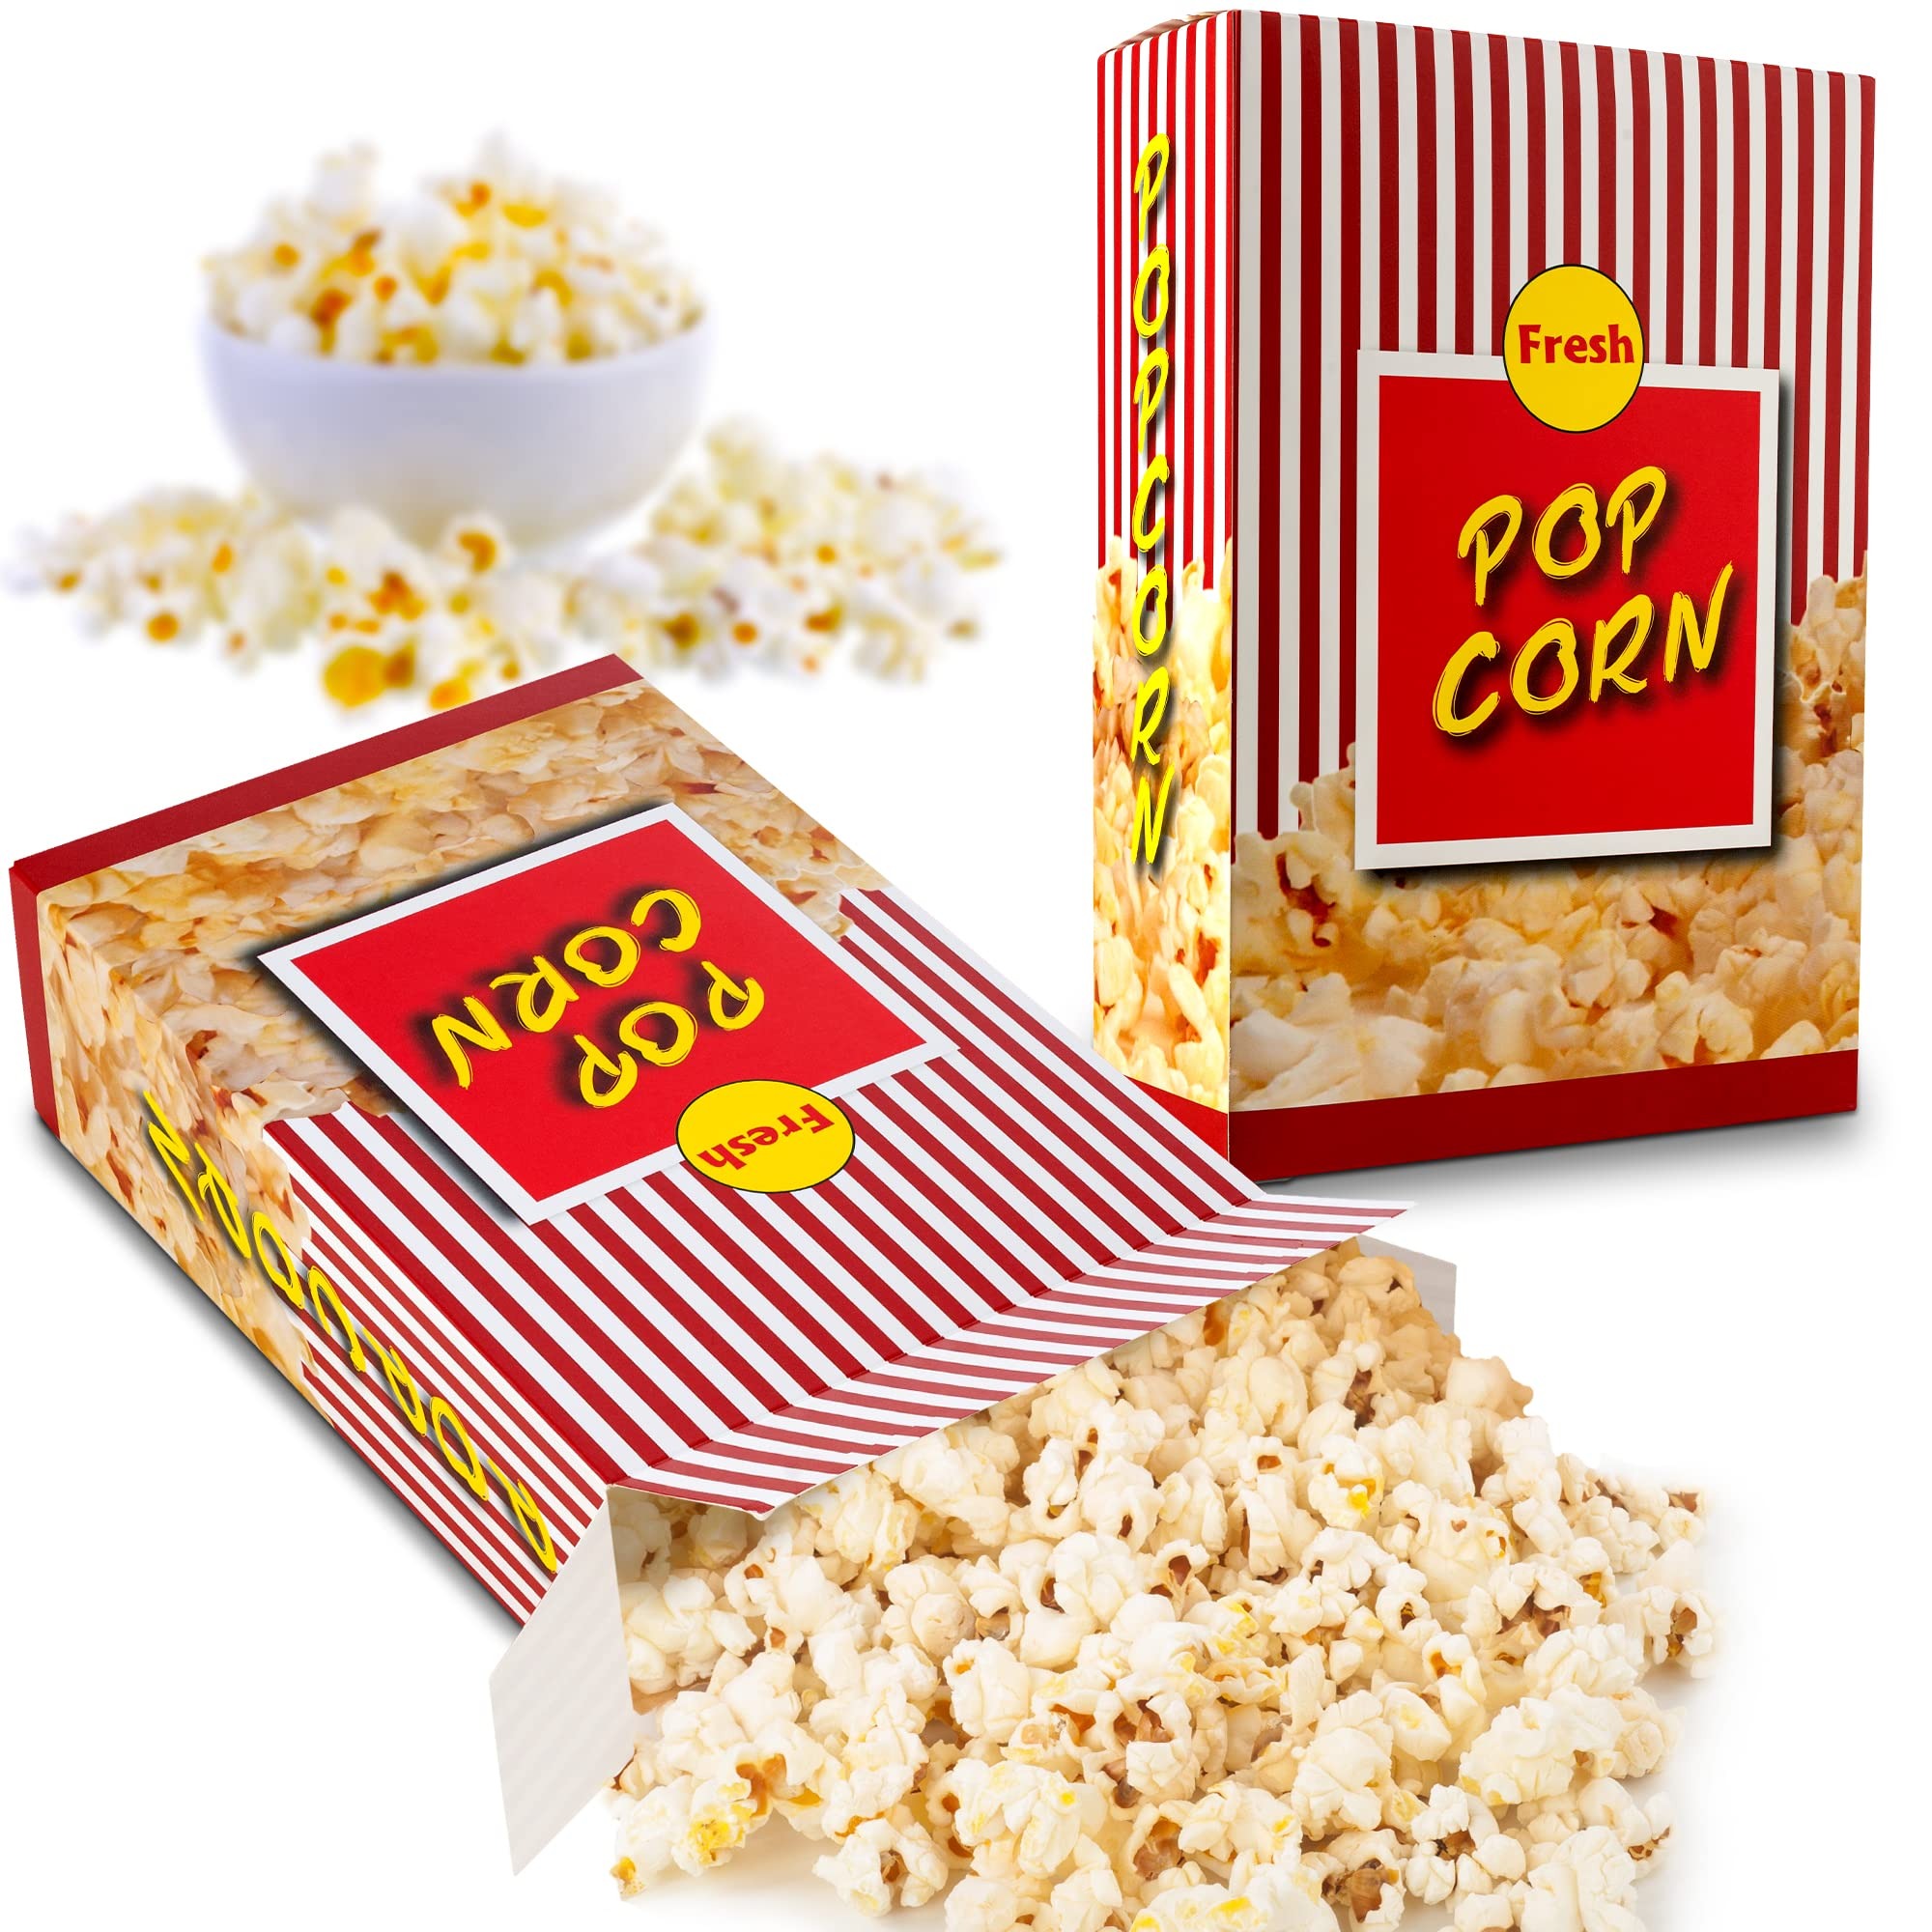
Item Name: MT Products Popcorn Boxes 1.8 oz. - #3.5 Popcorn Buckets for Party - Pack of 25
Bullet Point 1: Keep it fresh: These colorful and attractive concession popcorn containers movie night are a great way to hold your popcorn and keep it fresh when you are at an event like the Movie Theater, Stadium, or Carnival. Movie popcorn boxes for party make a great addition for anyone manning the food carts or anyone working in the food line! Enjoy your flavorful popcorn using this popcorn box or popcorn container.
Bullet Point 2: Resealable top: Cleverly designed classic popcorn bags for party with a resealable top that will ensure your popcorn will stay fresh for longer. The feature of these popcorn holders also guarantees that no popcorn will fall out, these popcorn buckets for movie night make it great to use when you are moving around, or walking from place to place. This popcorn holder or popcorn bucket is great for any family bonding.
Bullet Point 3: Quality material: This movie party favors and paper popcorn bags are made of quality material popcorn bag promising durability and strength. Our popcorn buckets disposable for movie theater popcorn can be opened and closed multiple times without any tear or wear making it a great movie night popcorn boxes to use throughout an event.
Bullet Point 4: Perfect size: With a Box Dimension of 8.60 X 5.60 X 2.20 in and a 1.8 oz capacity these paper popcorn boxes bulk offers plenty of room to fill up with popcorn and share with friends. With these popcorn containers for party we can enjoy a night of fun with family and friends as you all indulge in deliciousness. (Please note: The popcorn buckets disposable boxes does not include popcorn)
Bullet Point 5: Fill up popcorn holders for party: Use these cardboard movie popcorn buckets paper as a goodie bag to stuff nosh or little prizes, so guests can take home souvenirs after a popcorn party. Fill up these popcorn paper bags for party with candy, chocolate, and popcorn, and watch those delighted smiles as they savor each sweet bite.
Product Description: <p><em>Crunchy Kernels. Salty Bites.</em> Paper Popcorn bags individual servings are a much-beloved old classic, popcorn is one of the most popular snack options out there that is beloved by all. <strong>MT Products 1.8 ounce Popcorn Movie Boxes</strong> is a high quality bag that will leave you munching all day long.</p> <li>These mini popcorn boxes individual servings are perfect holding place for your delicious snacks</li> <li>This movie popcorn bucket is bright and cheerful red and white classic colors to add to the festivities</li> <li>These popcorn bags bulk are durable and tear-proof for long lasting use</li> <li>Featuring a flat bottom for efficient self-stand</li> <li>These movie theater popcorn boxes are resealable top allows for easy open/close access</li> <li>These disposable popcorn containers can be used as a treat bag for nosh, chocolates, popcorn and pretzels, </li>
Value: 25.0
Unit: Count

Price: 18.99